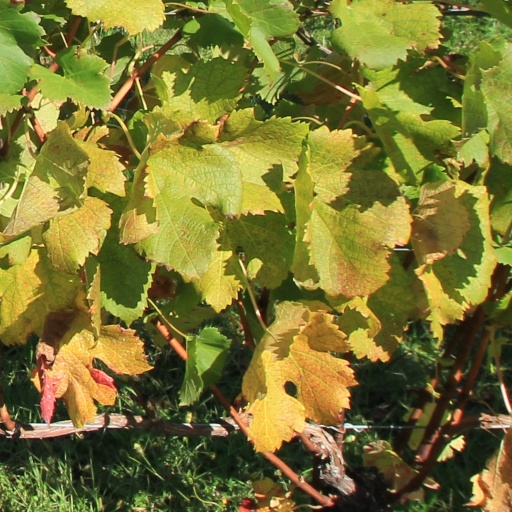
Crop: grape